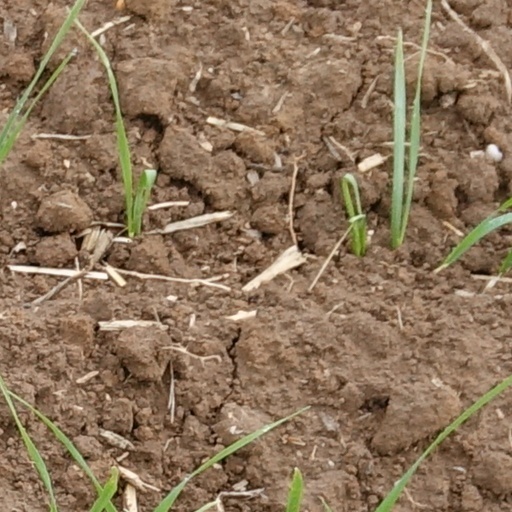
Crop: wheat